Muri, Taraba State

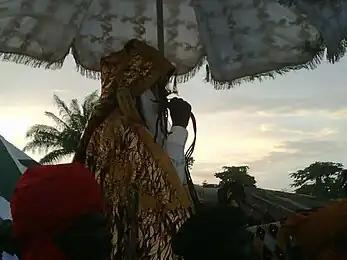
Emir Of Muri on horse back

From 1892 to 1893 it was a de facto French protectorate, under Governor Louis Mizon (b. 1853 – d. 1899).